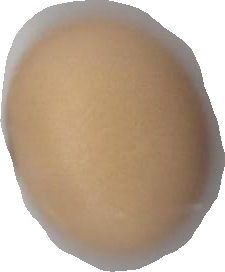
Variety: Anjasmoro